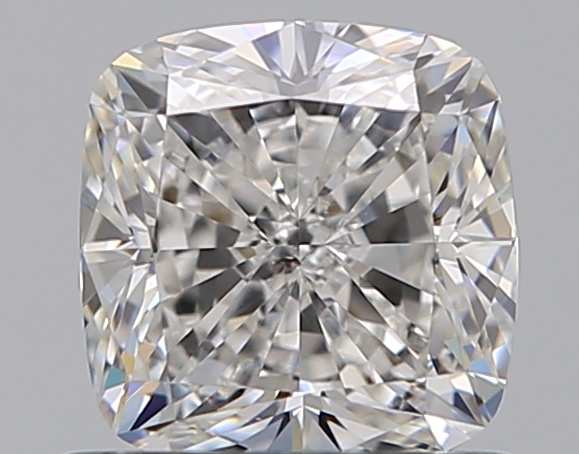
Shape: cushion
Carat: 0.91
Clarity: SI1
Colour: G
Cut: VG
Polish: EX
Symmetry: VG
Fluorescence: N
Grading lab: GIA
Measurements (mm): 5.32 x 5.21 x 3.73